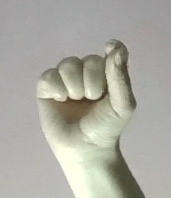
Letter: fa